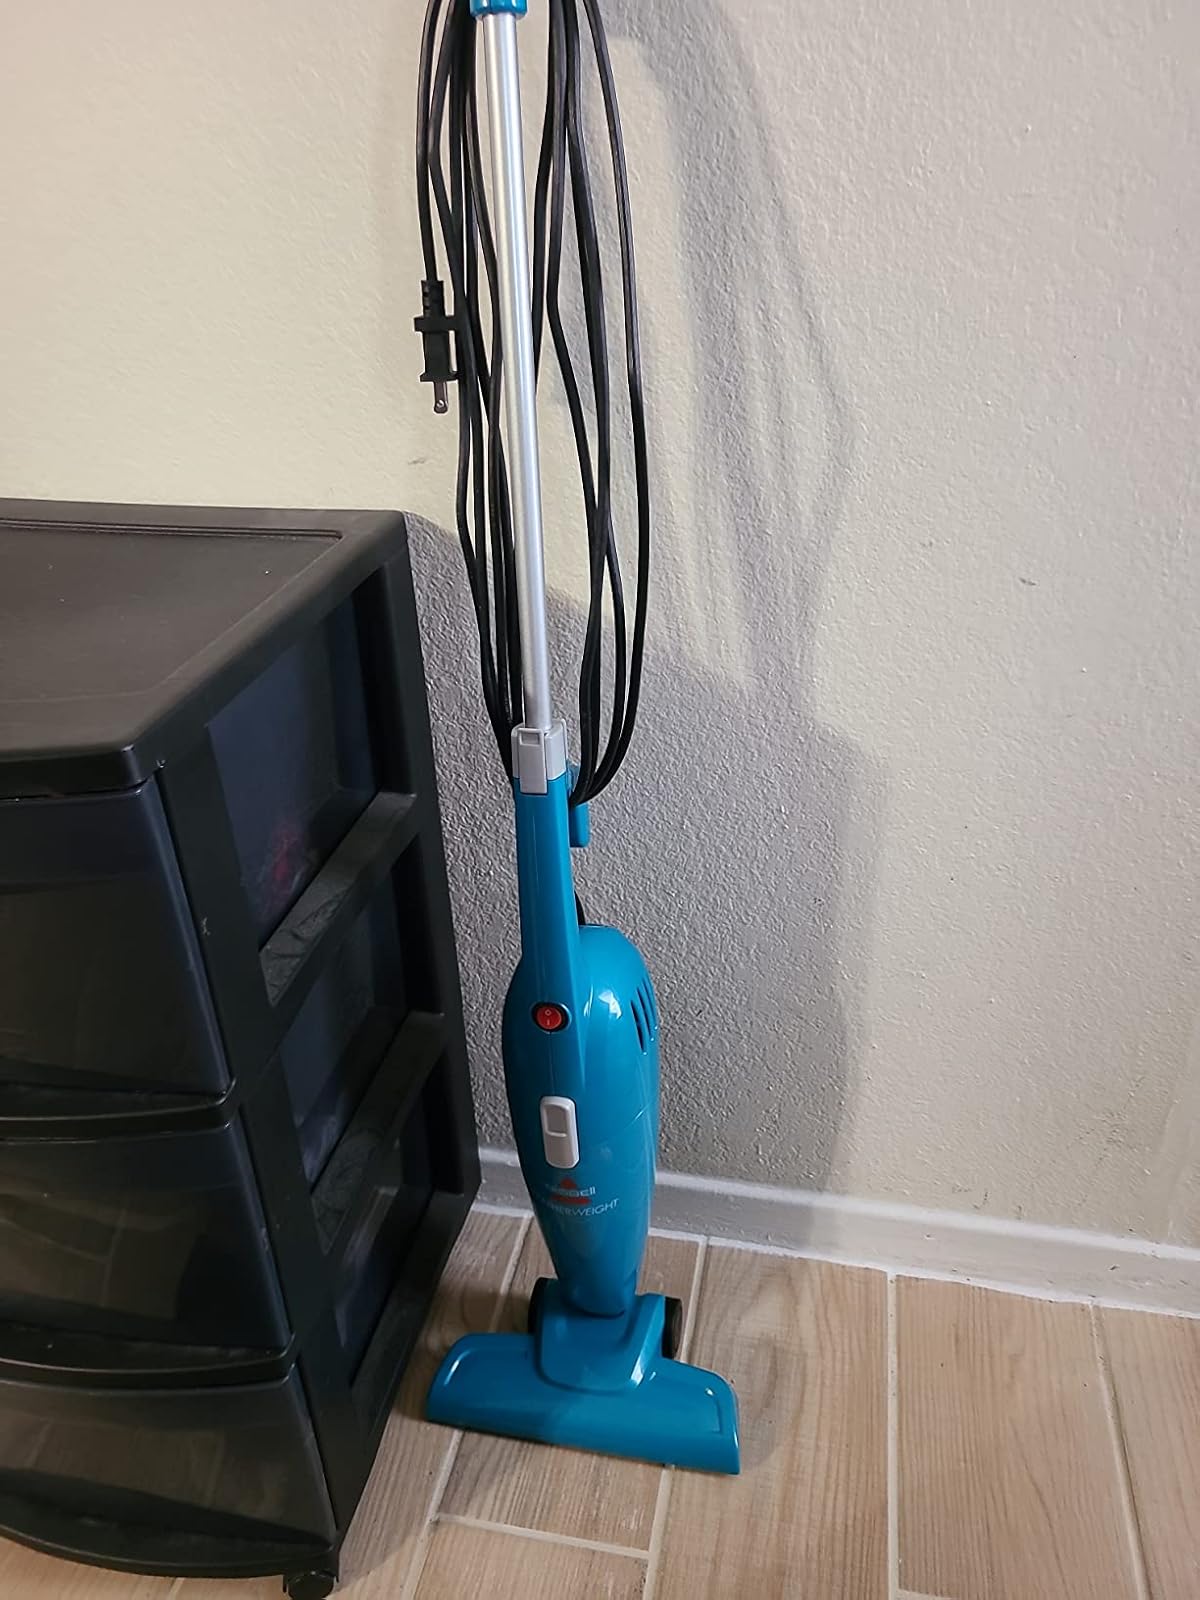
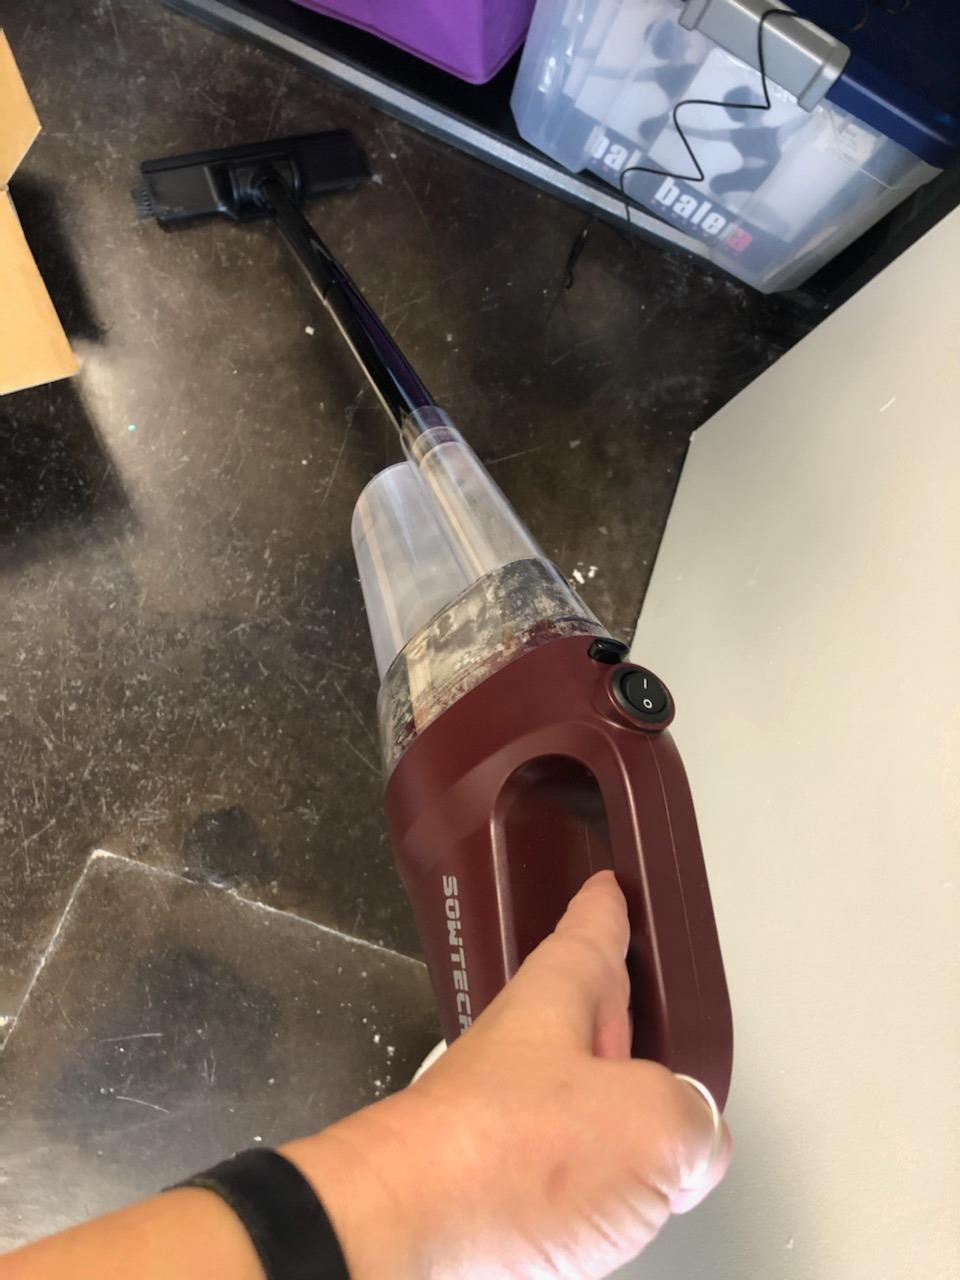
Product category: items_vacuum
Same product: no